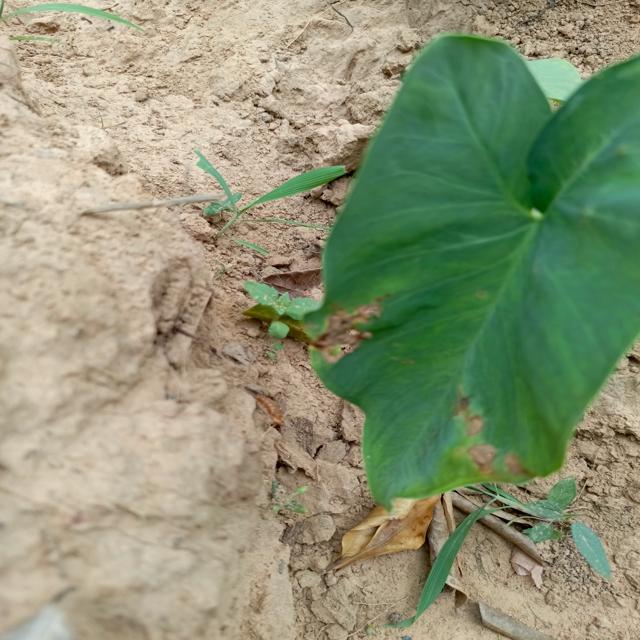
Label: Early_Blight